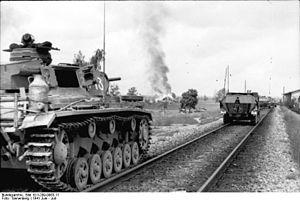
La notion de guerre totale qualifie un conflit armé qui mobilise toutes les ressources disponibles de l'État, sa population autant que l'économie, la politique et la justice. Elle ne concerne plus uniquement des objectifs militaires mais, souvent source d'union sacrée entre tous les partis politiques, elle cherche à atteindre des buts de guerre en impliquant l'ensemble de la société ciblée et de ses moyens. Pour mobiliser et détruire la totalité des ressources du belligérant adverse, elle provoque des destructions combinées civiles autant que militaires, impose une gestion étatisée et centralisée, et par le contrôle de l'arrière et des opinions publiques au moyen en particulier de la propagande, s'assure du soutien de tous les secteurs de la population.